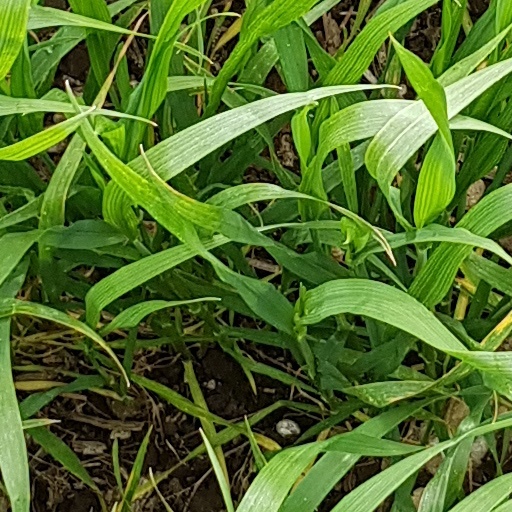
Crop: wheat